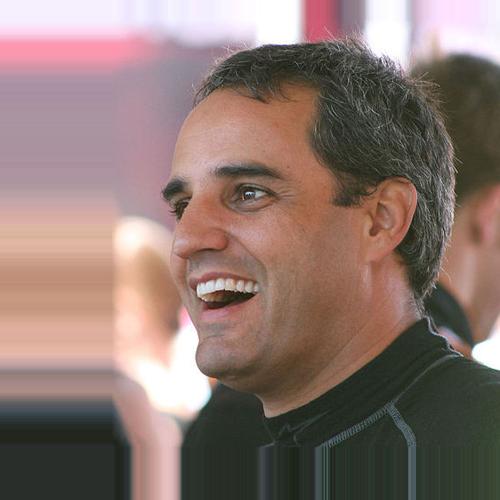
Age: 38